David Crane (programmer)

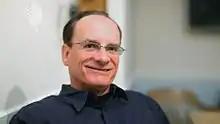
Garry Kitchen in 2013. Crane worked with Kitchen at several companies including Absolute Entertainment, AppStar, and Audacity Games.

In 2010, Crane and Kitchen began work at AppStar. Kitchen served as president and CEO while Crane was the company's chief technical officer. They published their first game, "Iron Horse" in 2010. Crane began reflecting on his career in 2010 and started writing and gathering material about working on Atari 2600 games. He considered publishing them to magazines or as a book, but opted to release them through AppStar Games on the iPhone, initially writing a work on "Dragster" but starting with a 2600 primer titled "2600 Magic" as an app. Crane later created a crowdfunding campaign Kickstarter in 2012 to fund a spiritual successor to "Pitfall!", which fell far short of his funding goal.